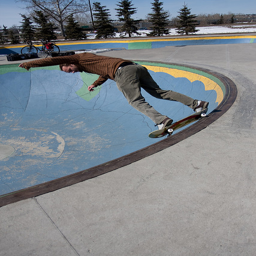
Guy riding along the edge of a skate board park on a skate board.
A skateboarder balances on the edge of a bowl.
A person on a skateboard in a pool.
A skateboarder is riding the top of this bowl.
A man riding a skateboard on the side of an empty pool.